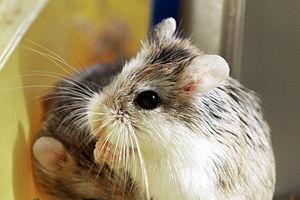
Le Hamster de Roborovski, ou Hamster nain de Roborovski, parfois orthographié Roborowski, est une espèce de mammifères rongeurs de la famille des Cricetidae. C'est un hamster nain qui a été découvert par Konstantin Satunin en 1903 dans les steppes et les zones désertiques de Mongolie et du nord de la Chine. C'est un micromammifère craintif qui est parfois élevé en captivité dans les laboratoires ou comme animal de compagnie.